The Tractors

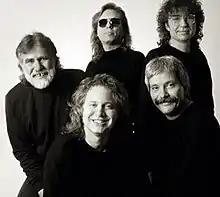
A promotional image of The Tractors.

The Tractors (formerly known as Uncle Steve & The Tractors) were an American country rock band composed of a loosely associated group of musicians headed by guitarist Steve Ripley. The original lineup consisted of Steve Ripley (lead vocals, guitar), Ron Getman (guitar, Dobro, mandolin, tenor vocals), Walt Richmond (keyboards, piano, bass vocals), Casey van Beek (bass guitar, baritone vocals), and Jamie Oldaker (drums). Under the band's original lineup, they signed to Arista Nashville in 1994, releasing their self-titled debut album that year; the album only produced one Top 40 hit on the "Billboard" country charts.